Igor Štimac

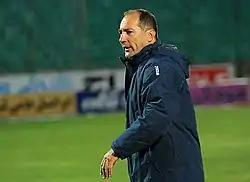
Štimac during a match between Sepahan and Naft Tehran

On 12 November 2015, Štimac became head coach of Sepahan, replacing Hossein Faraki. He resigned as Sepahan head coach on 20 April 2016, after a run of unsuccessful results which led Sepahan in the 11th place and out of both season's cups, Hazfi Cup and AFC Champions League.